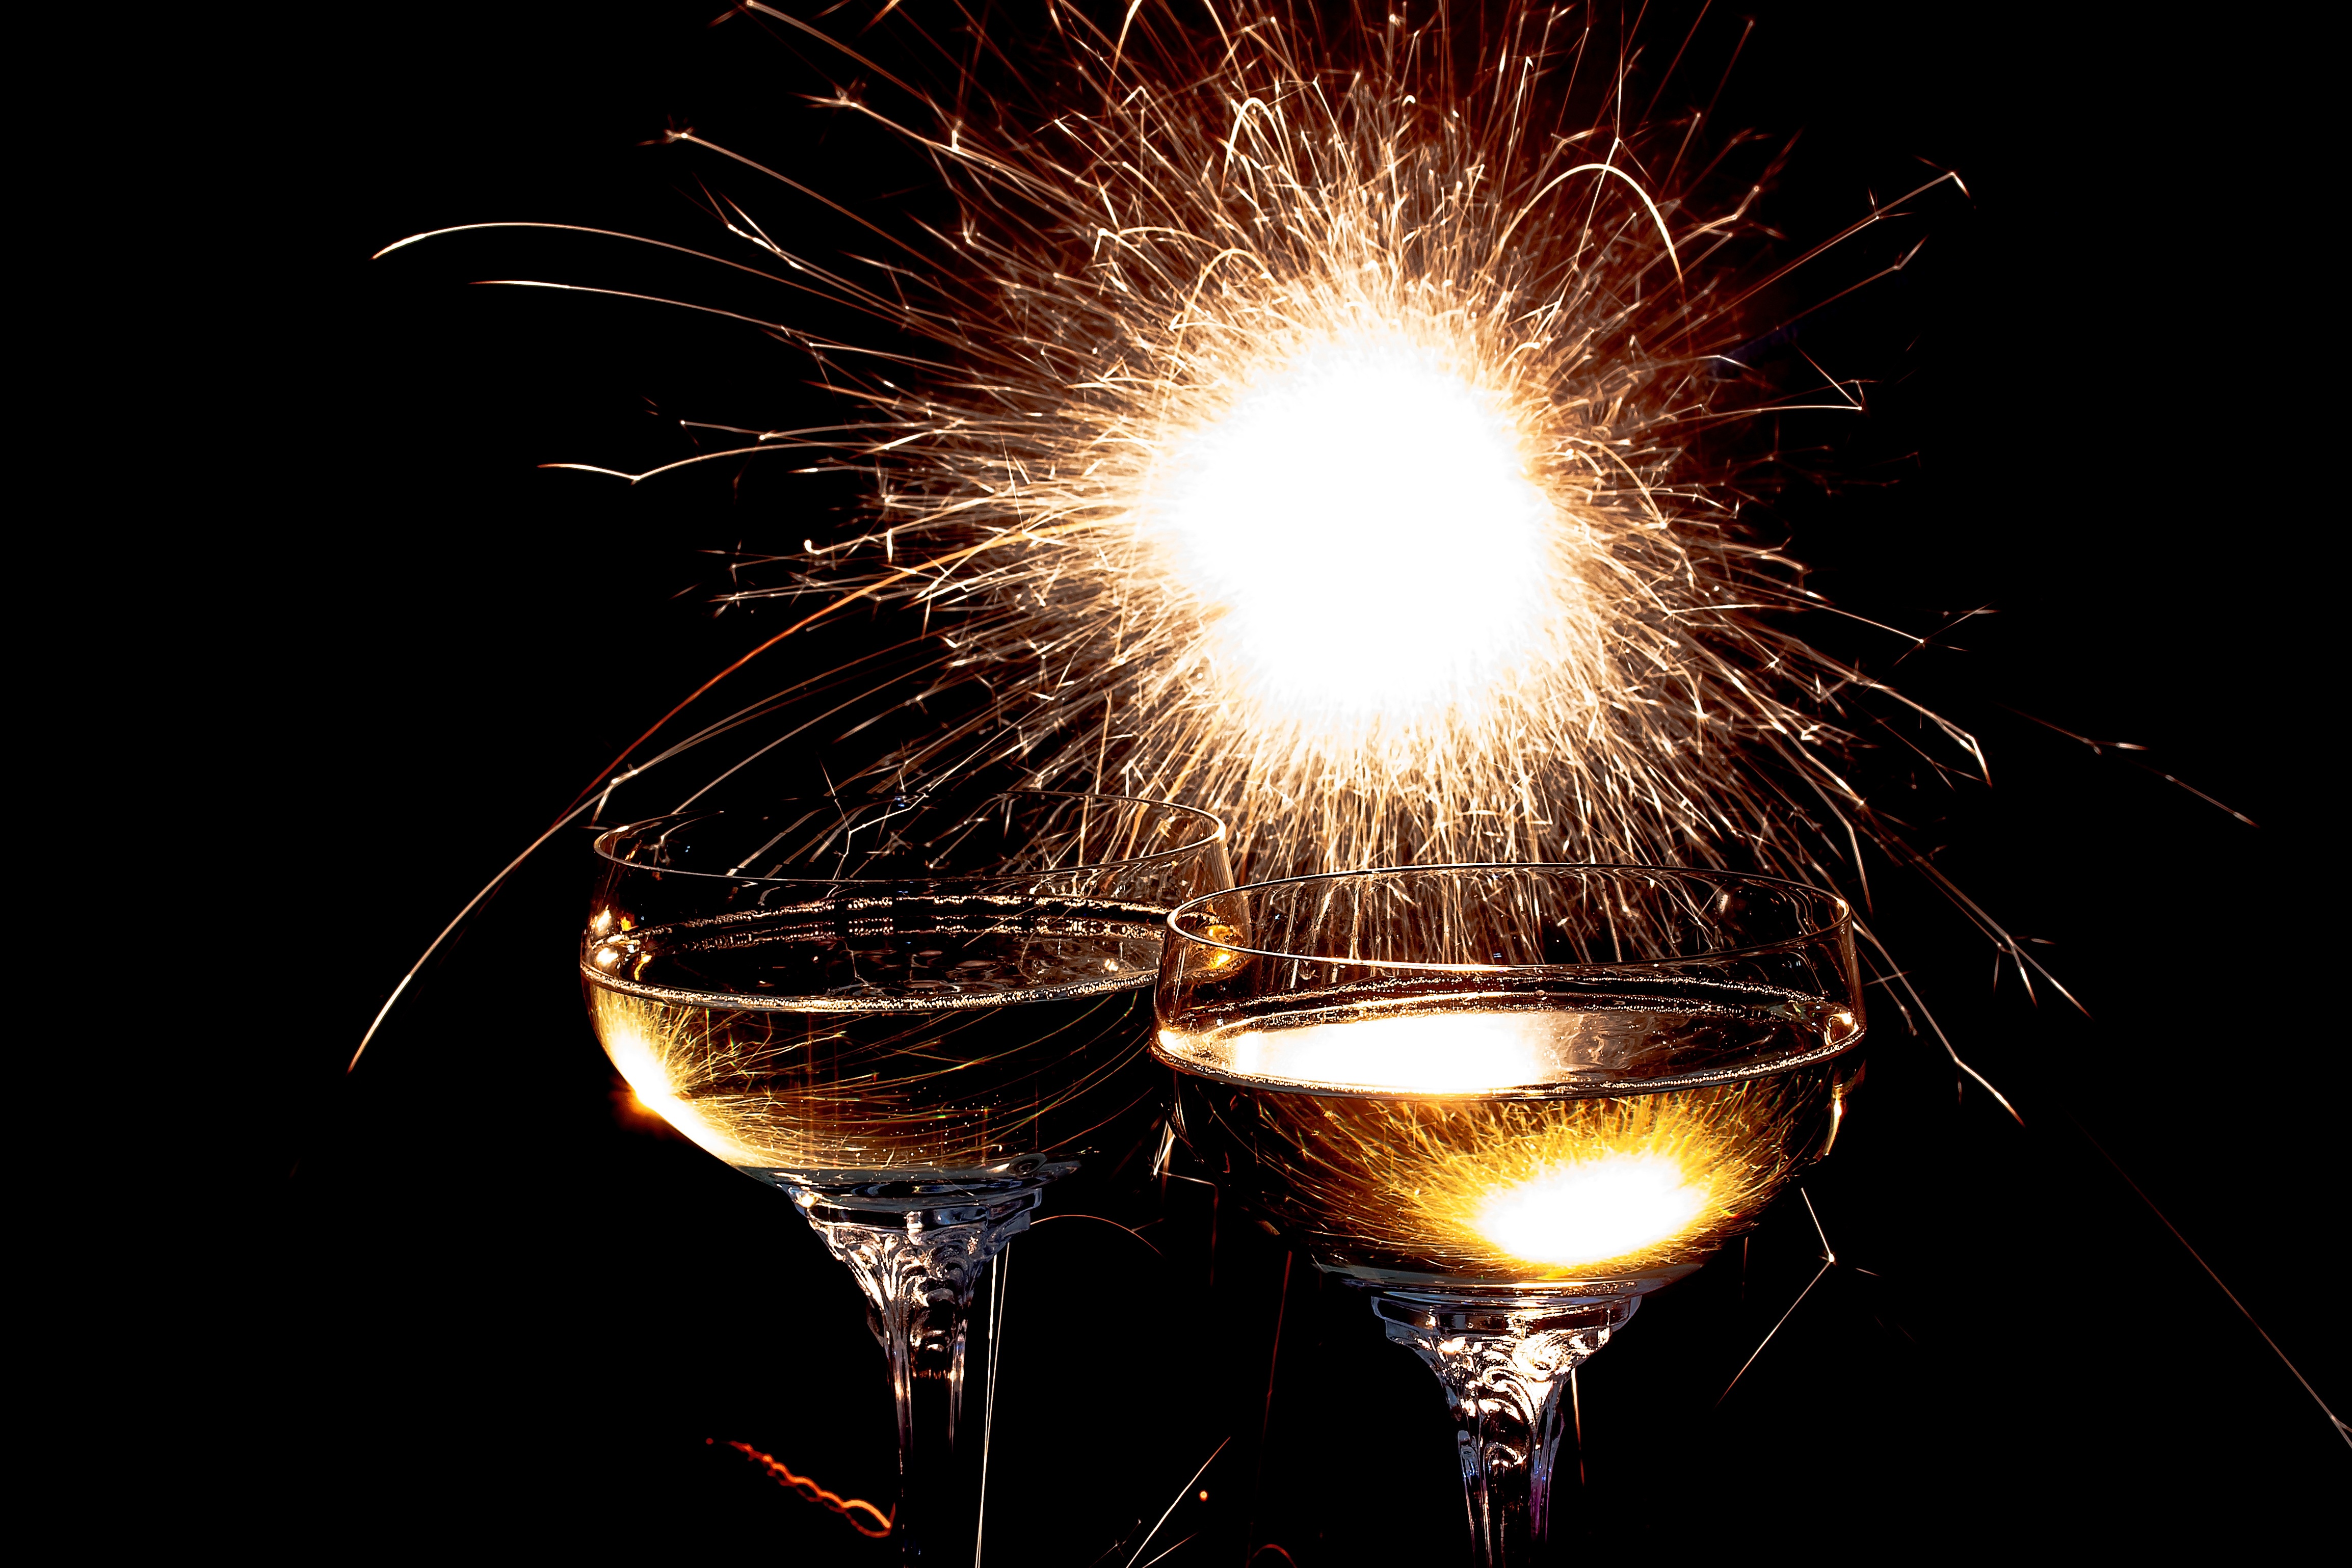
light, star, cute, sparkler, celebration, glow, drink, darkness, black, lighting, wedding, new year, alcohol, radio, sparkle, burn, festival, illustration, glasses, sparkling, reflections, rays, hell, champagne, birthday, sparkling wine, champagne glasses, new year's eve, new year's day, small fireworks